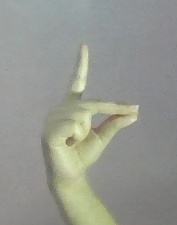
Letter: ta